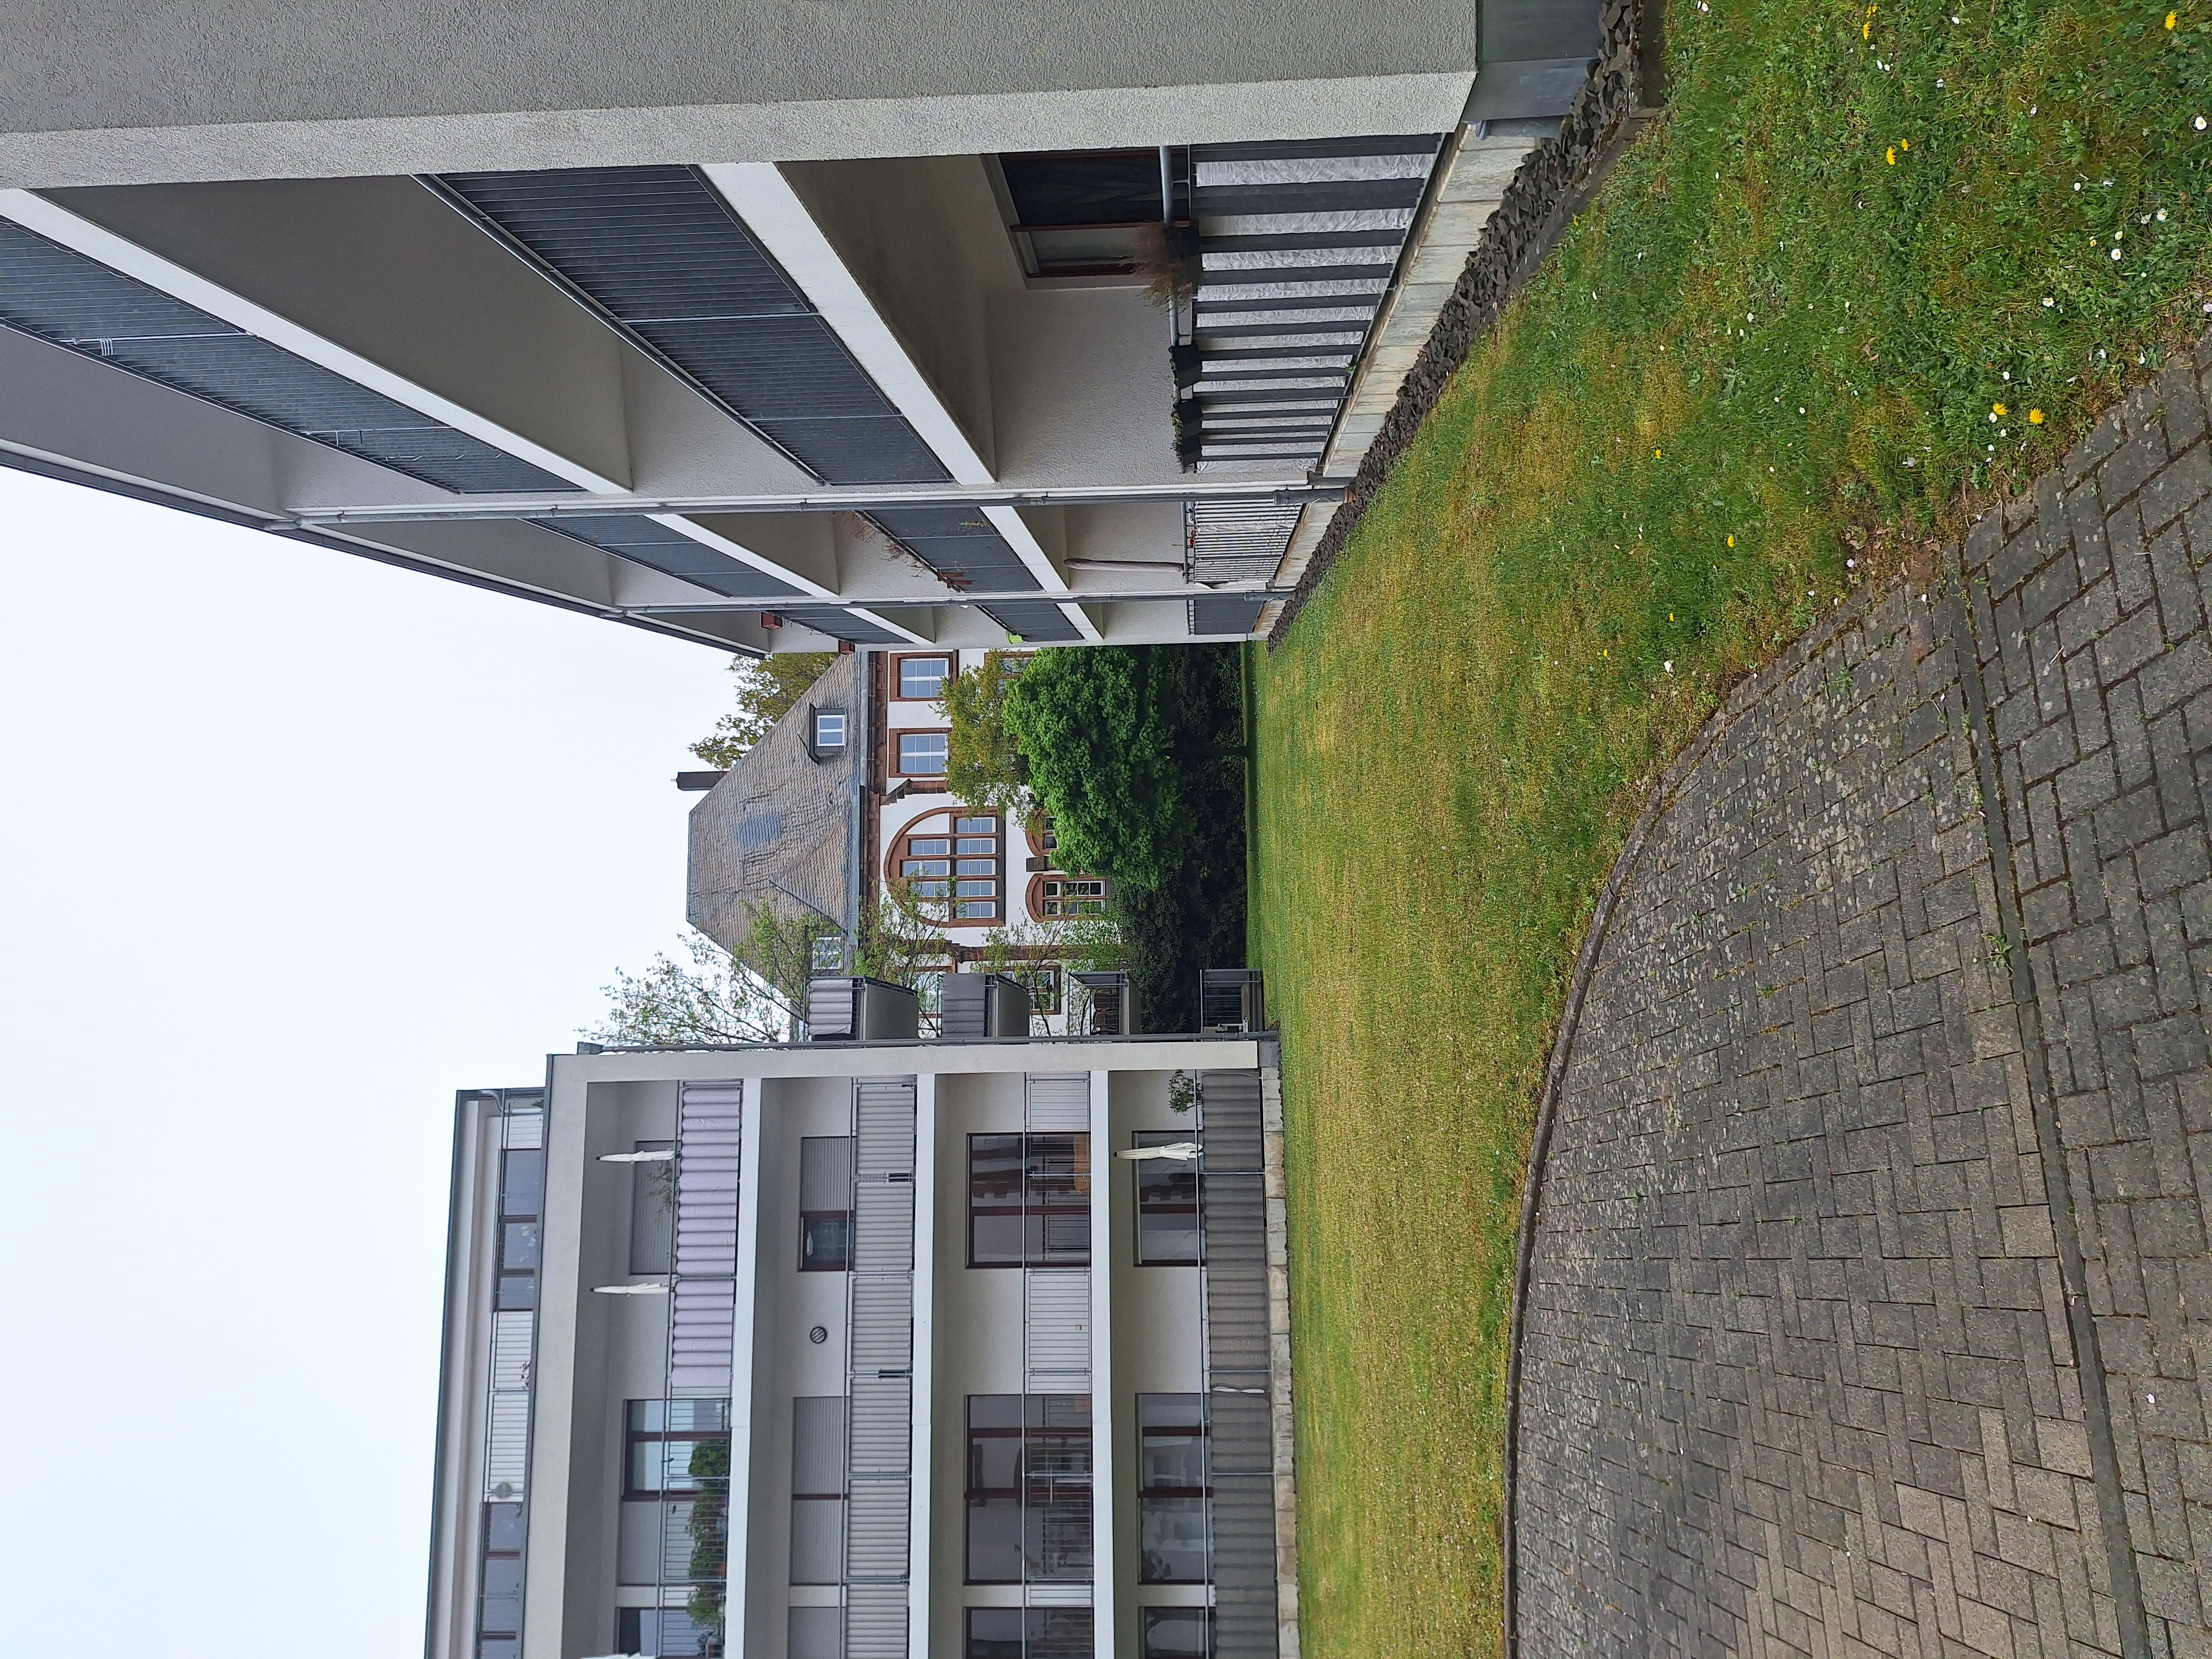
Building: Universitätsstraße 24